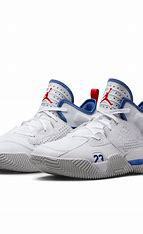
Brand: Jordan
Model: Stay Loyal 2